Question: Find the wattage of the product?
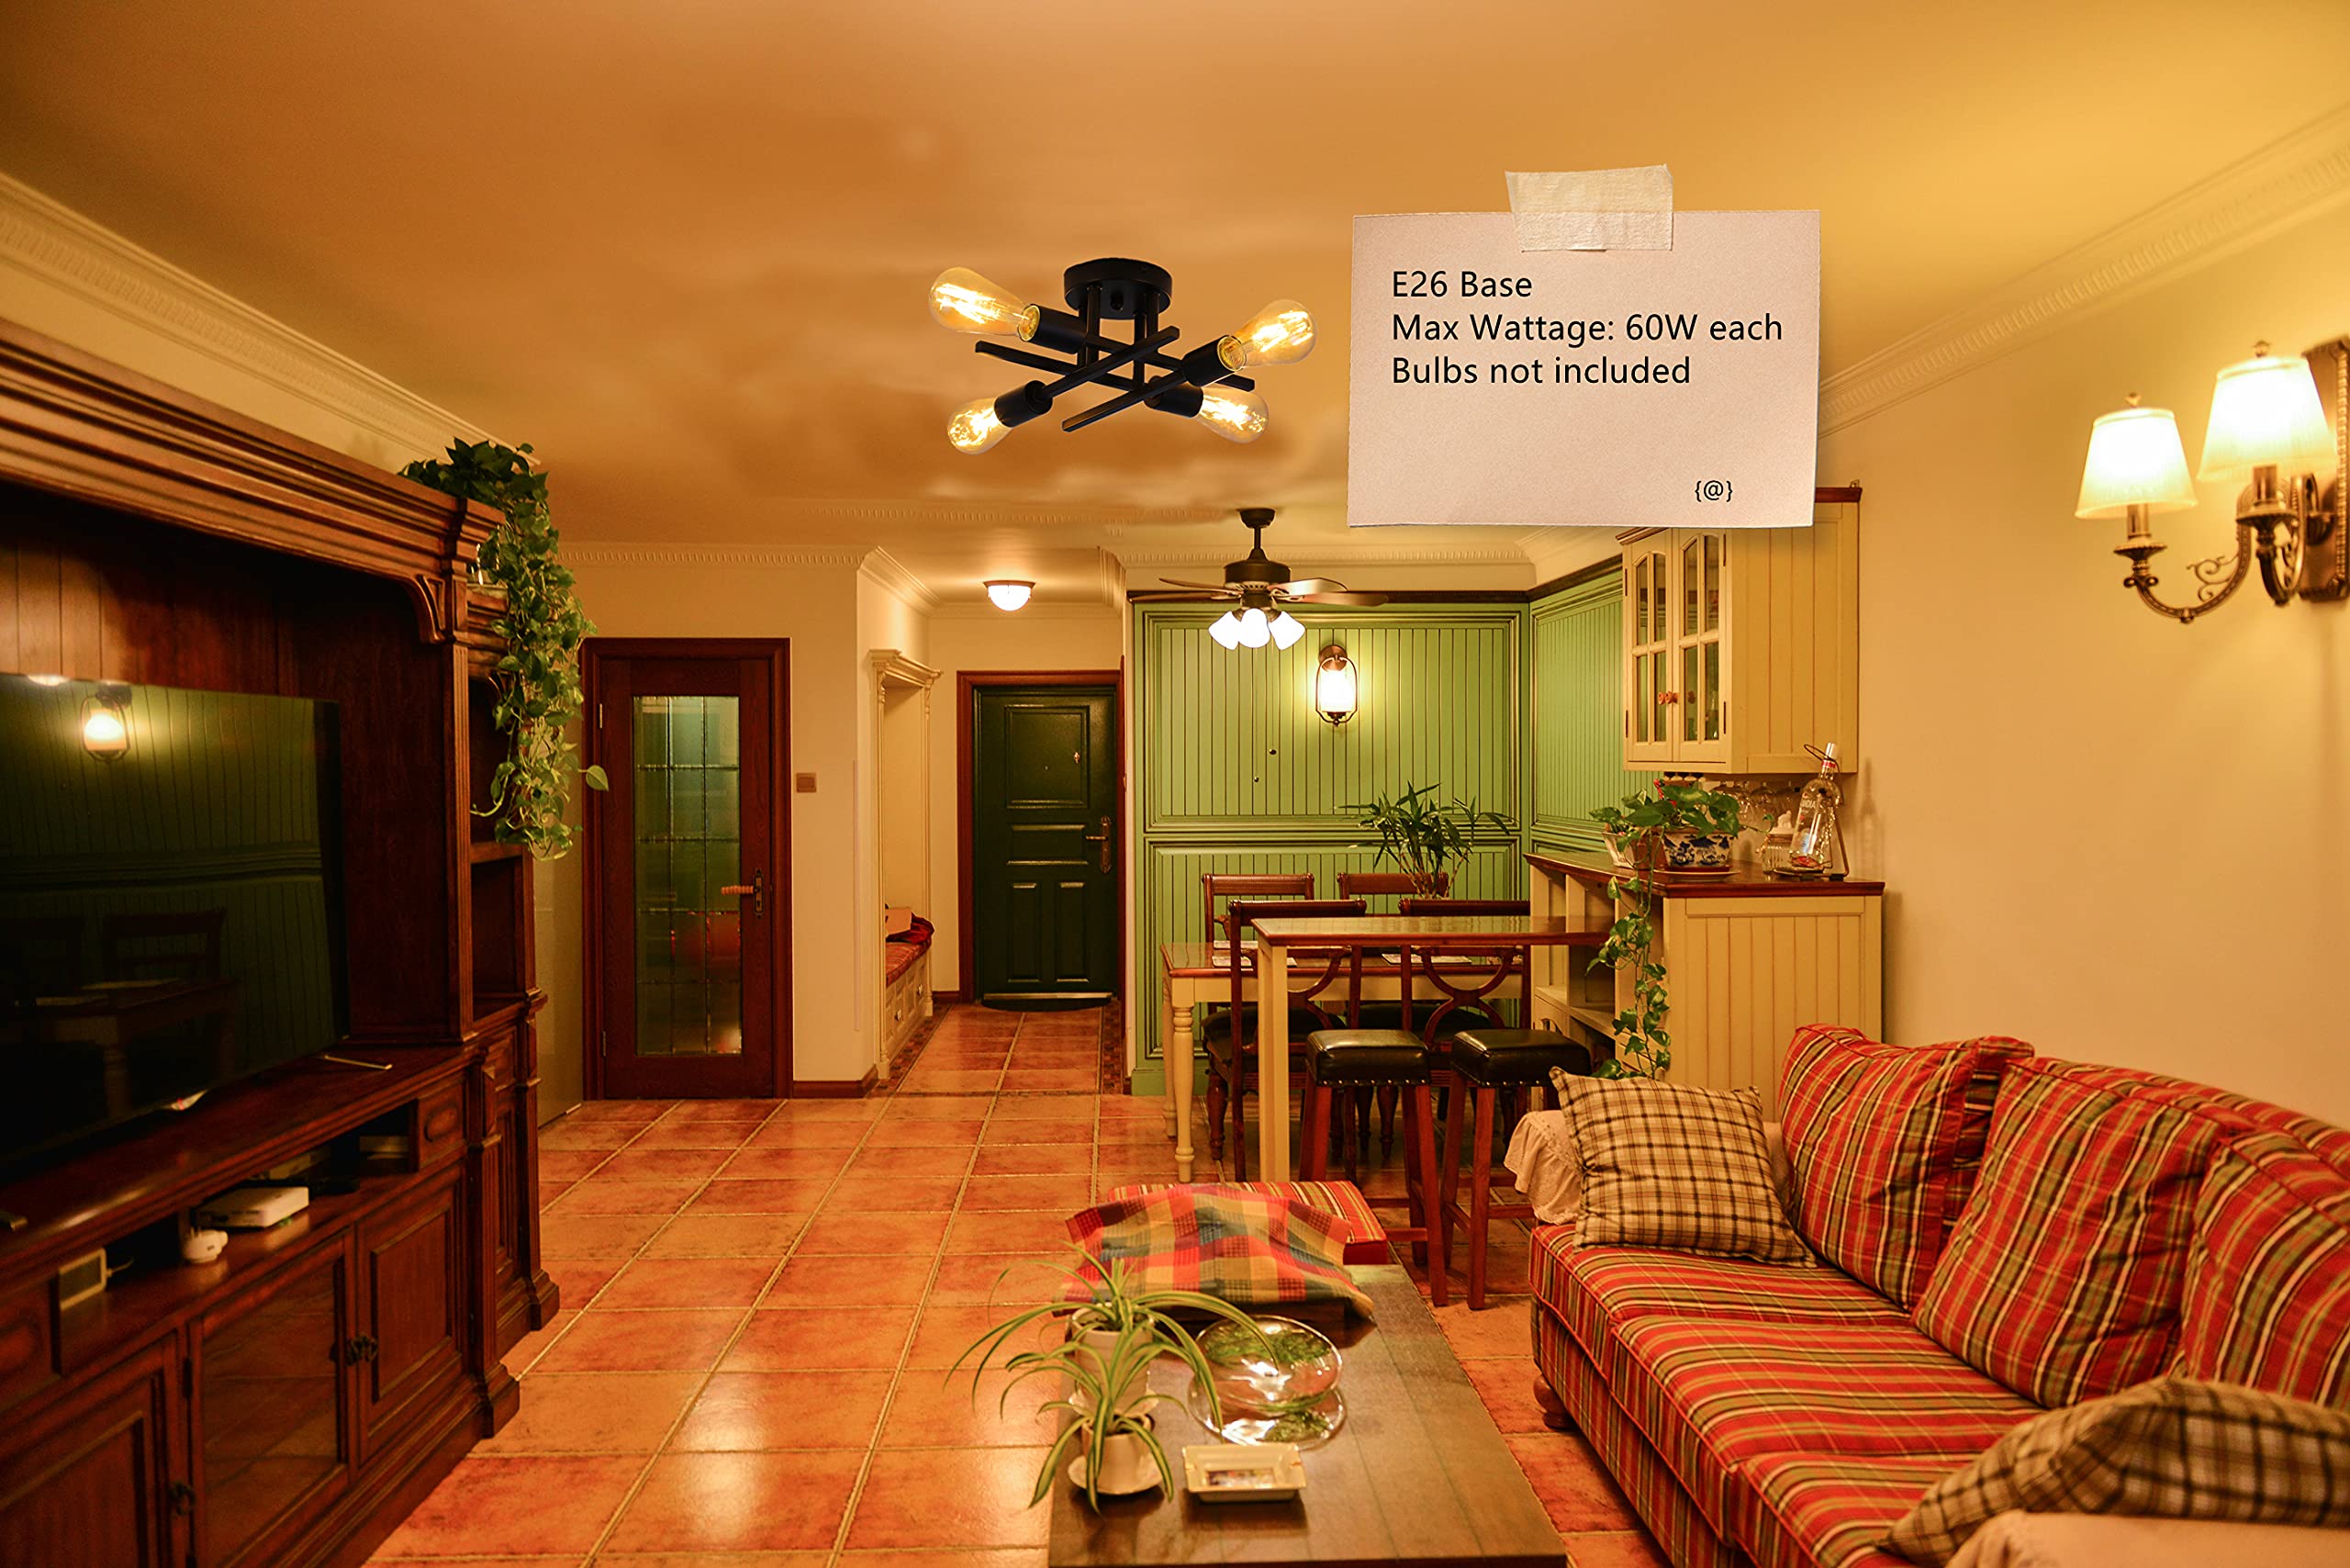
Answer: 60.0 watt